Shandon, California

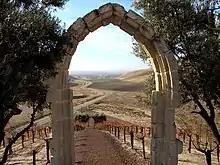
View of Shandon from the Serra Chapel.

The 2020 United States census reported that Shandon had a population of 1,168. The population density was . The racial makeup of Shandon was 489 (41.9%) White, 14 (1.2%) African American, 14 (1.2%) Native American, 5 (0.4%) Asian, 0 (0.0%) Pacific Islander, 379 (32.4%) from other races, and 267 (22.9%) from two or more races. Hispanic or Latino of any race were 702 persons (60.1%).